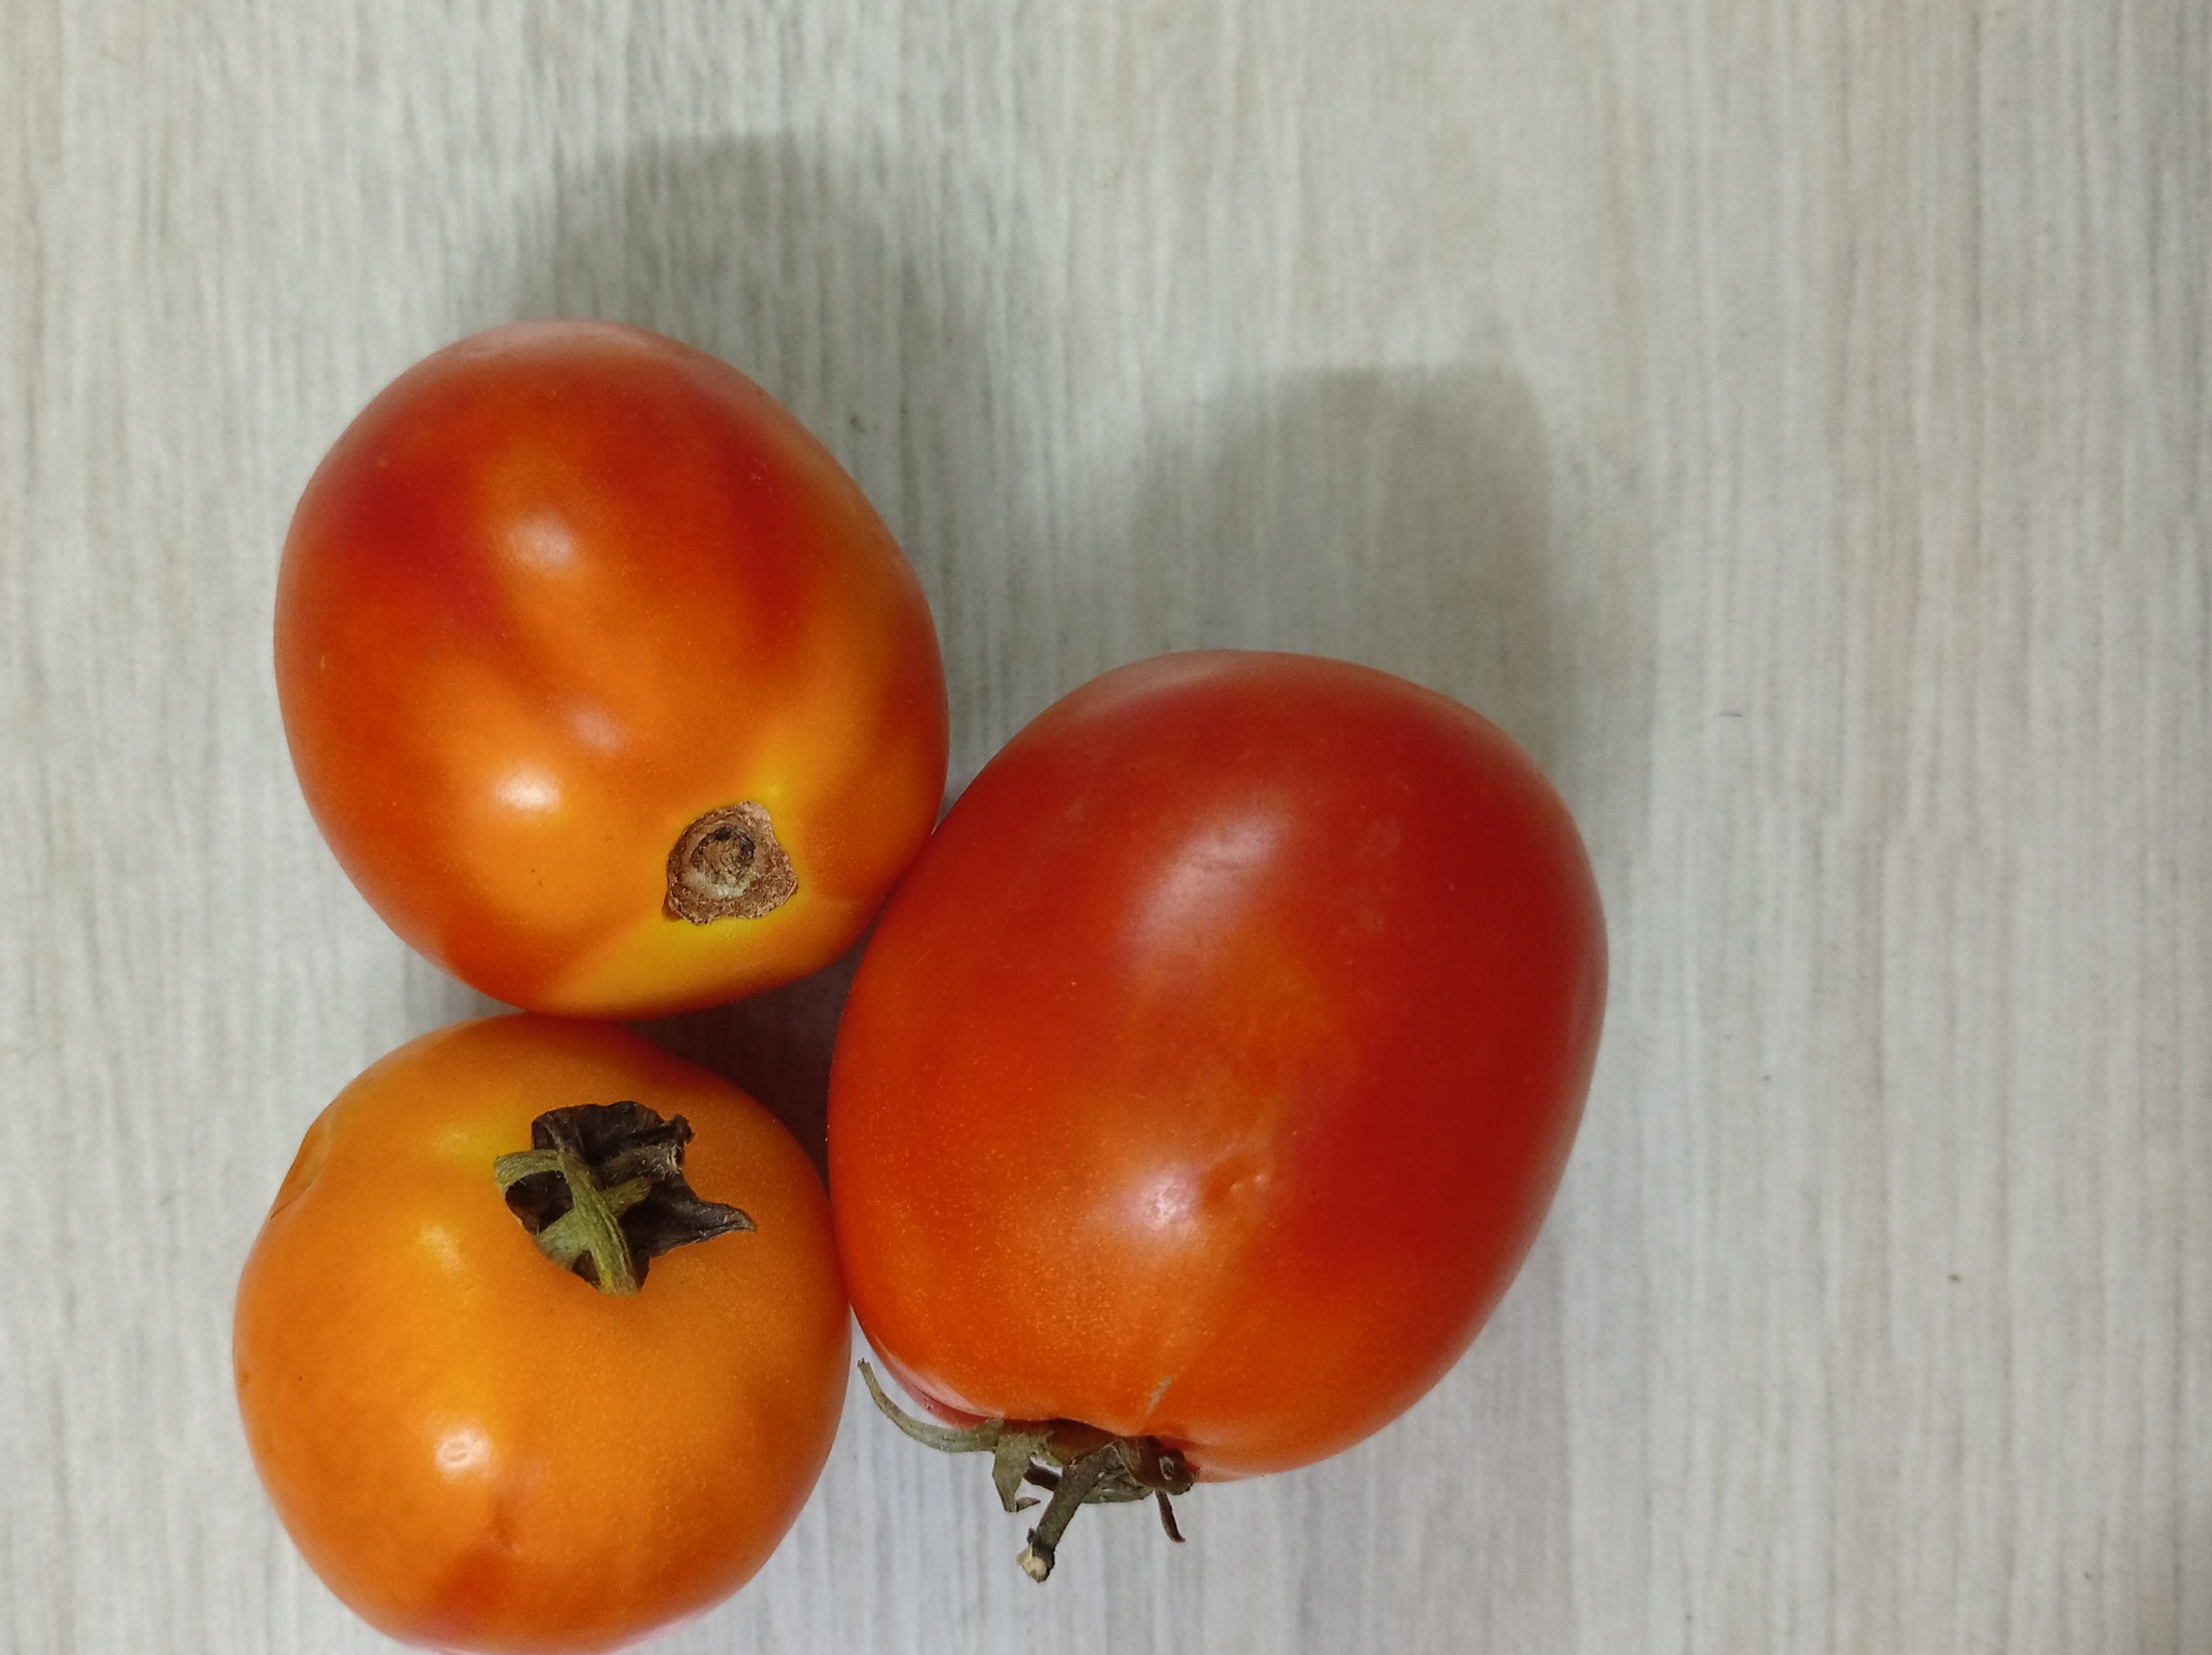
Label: Fresh